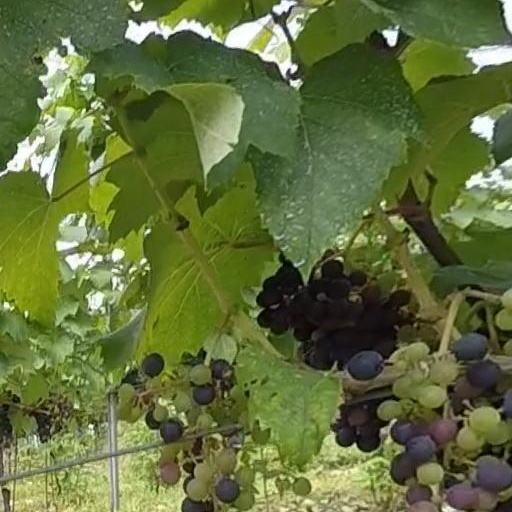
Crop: grape